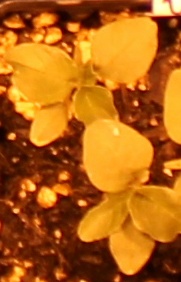
Label: Redroot Pigweed